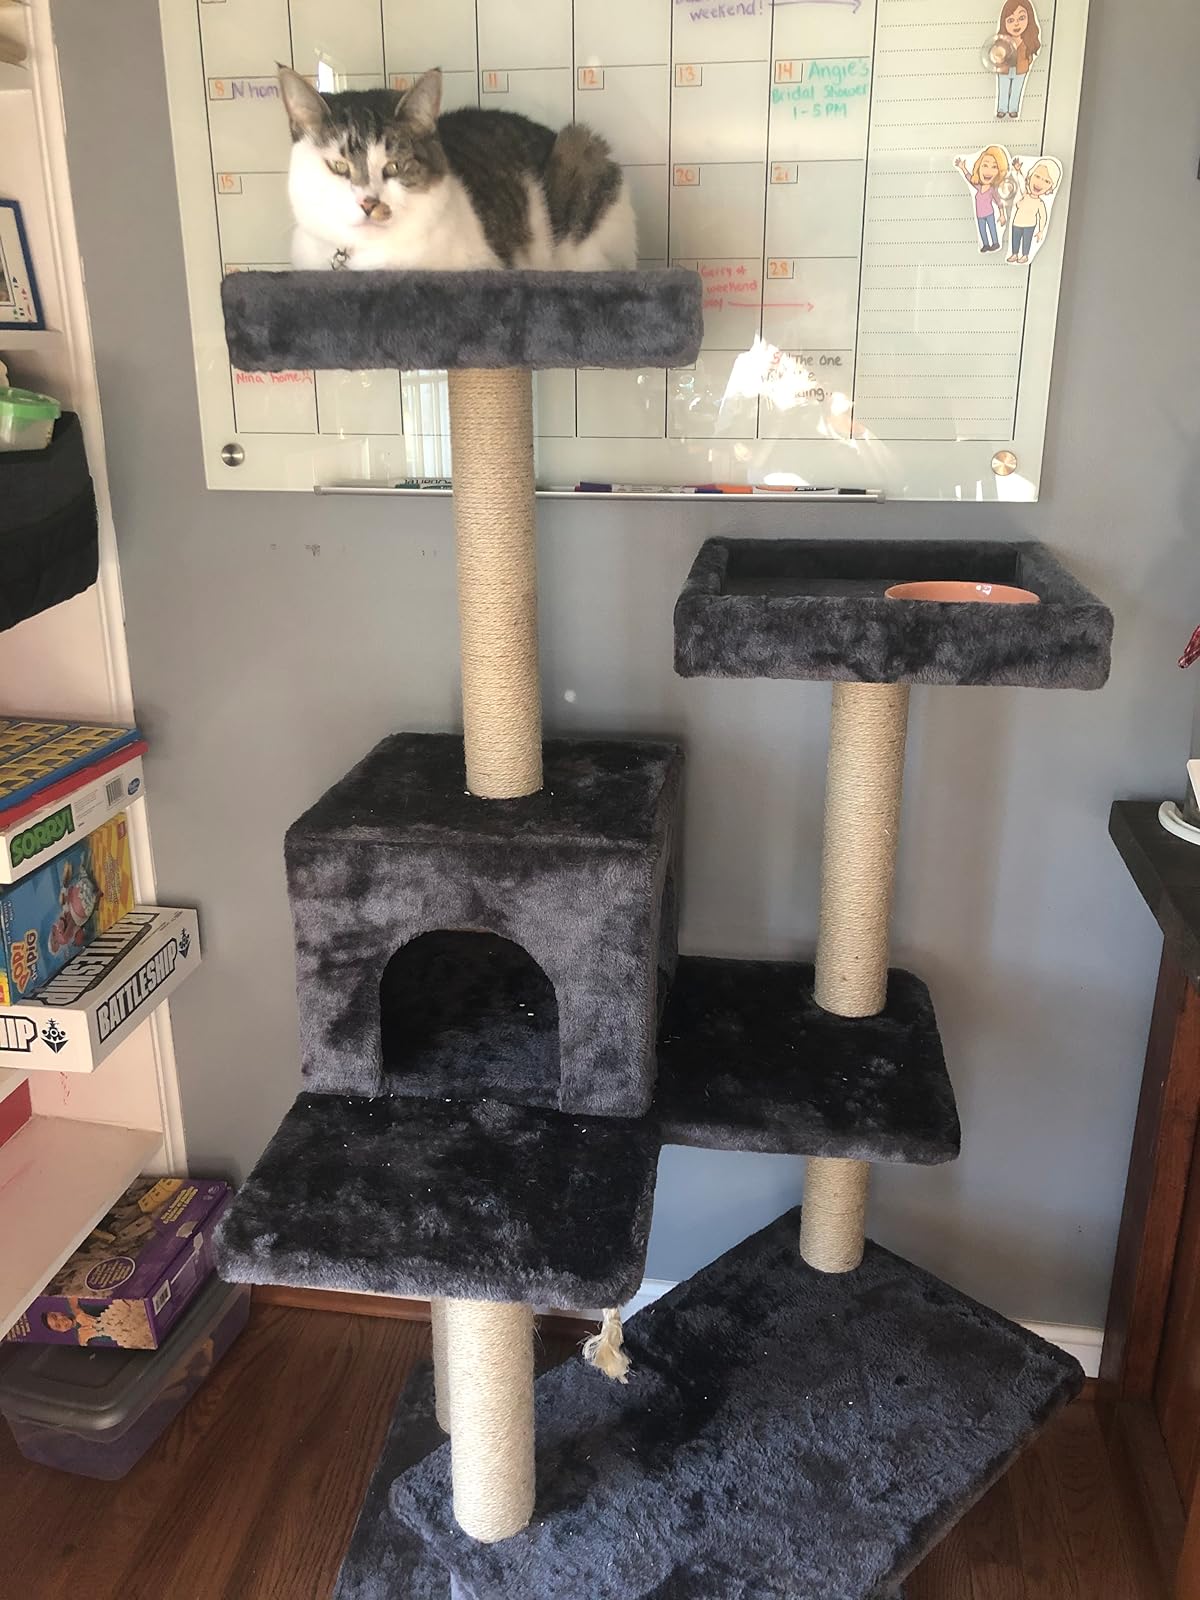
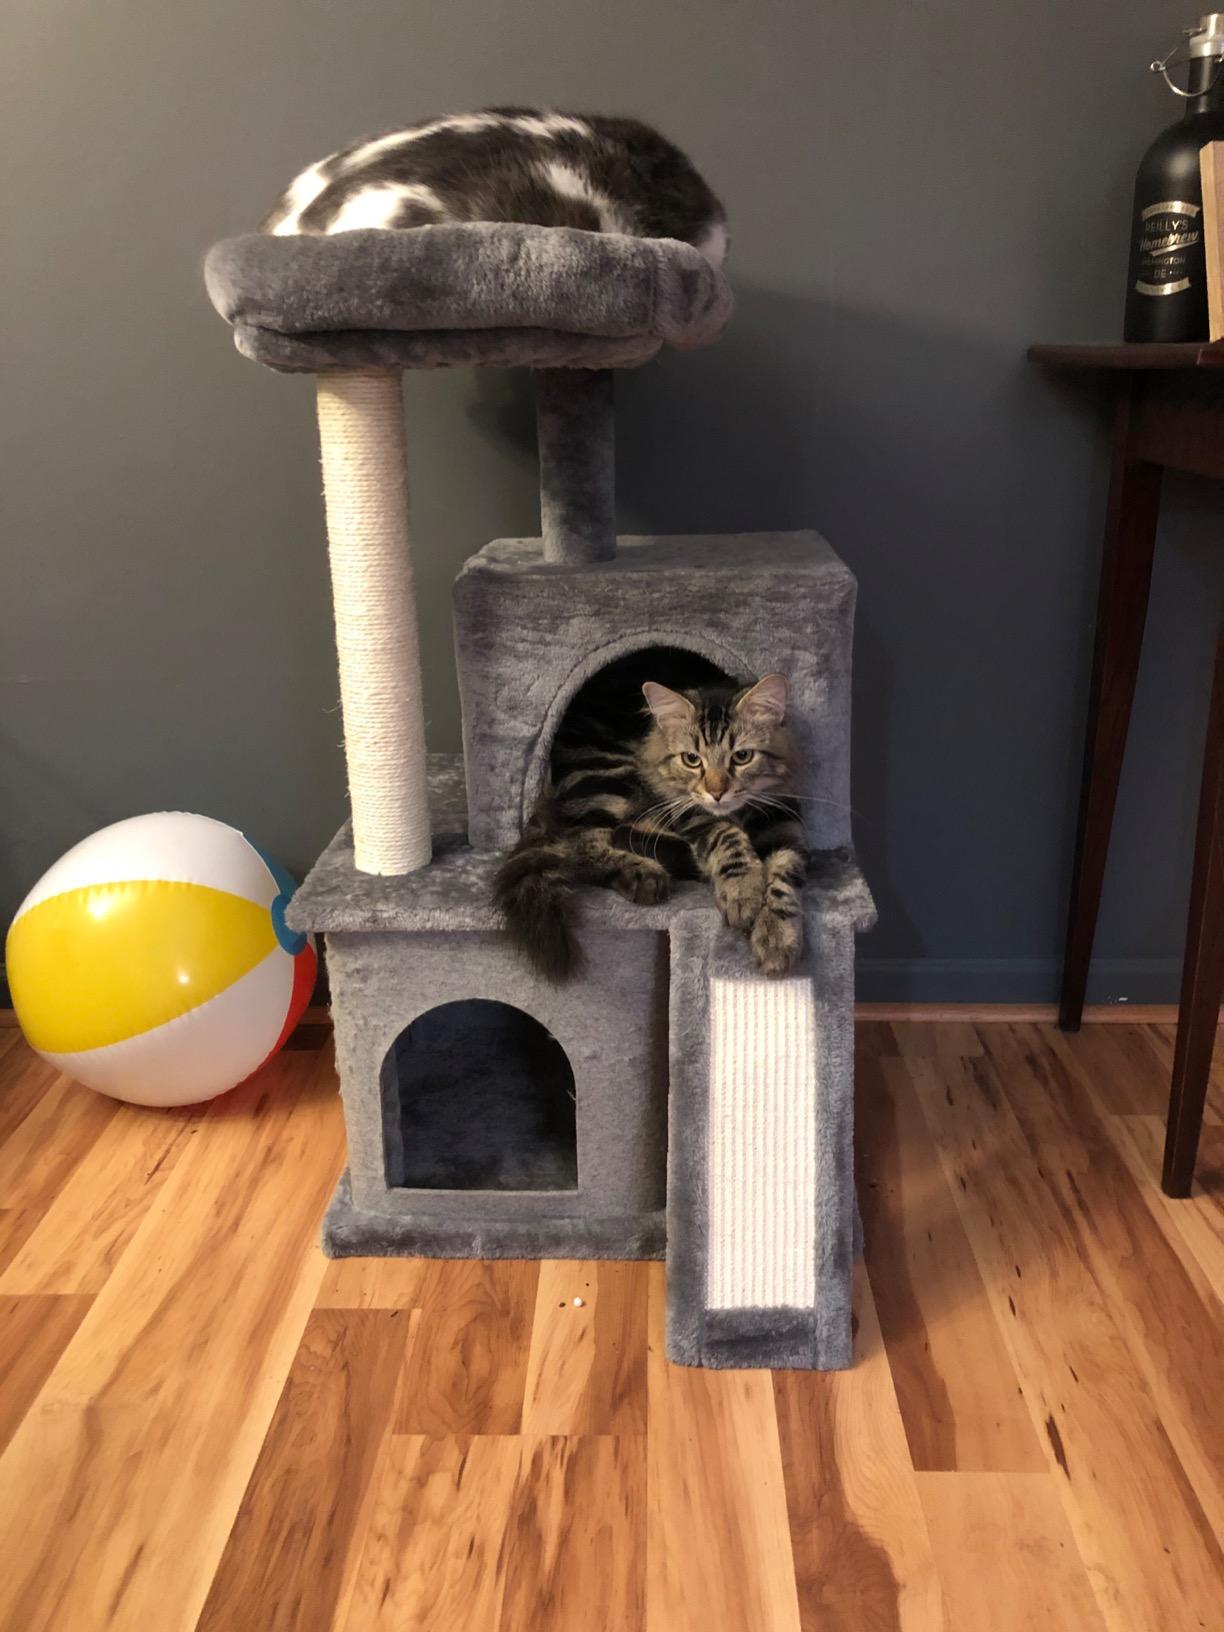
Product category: items_cat tree
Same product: no